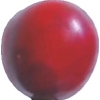
Label: cherry_wax_red